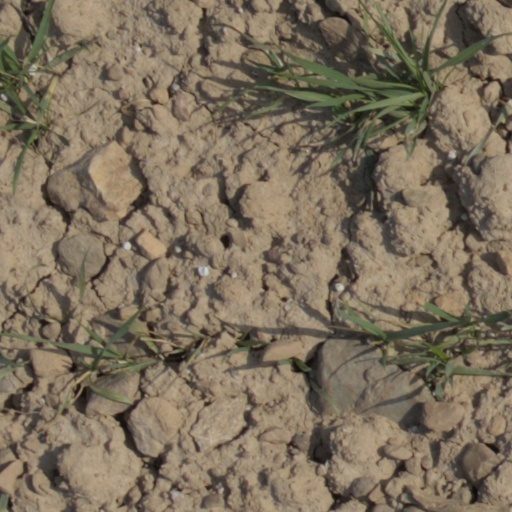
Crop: wheat